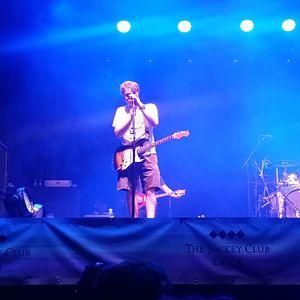
James Bourne, né le 13 septembre 1983 à Rochford, Essex, Angleterre, est un chanteur britannique. Il est également cofondateur des groupes Son of Dork et Busted. Il a aussi fait partie du groupe Call Me When I'm 18, qu'il a fondé avec son ami américain Ollie Spano. Il fait à présent parti du groupe McBusted, constitué du groupe McFly et de Matt Willis.